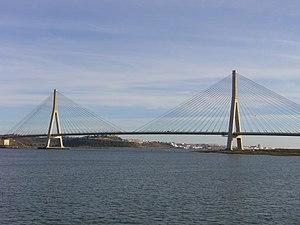
L'Algarve est une région administrative située au sud du Portugal continental. La ville de Faro en est la capitale administrative ; ses habitants sont appelés Algarviens. Il s'agit d'une des régions touristiques estivales les plus importantes du Portugal et d'Europe, grâce à ses plages et son patrimoine historique.